Osman Ahmed

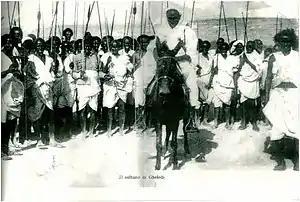
Sultan Osman Ahmed (mounted) & his mamluk soldiers

Osman Ahmed (died early 1920s) was a Somali ruler. He was the fifth and final Sultan of the Geledi Sultanate. Osman Ahmed is considered less illustrious than his predecessors and Gobroon power weakened considerably under his rule. He was the son of Sultan Ahmed Yusuf and succeeded his father after his death. Although, considerably weaker than his forebears he was still the most powerful ruler in the region and was credited for defending the Rahanweyn territory by repulsing an invasion from the Ethiopian Empire and Dervish State.